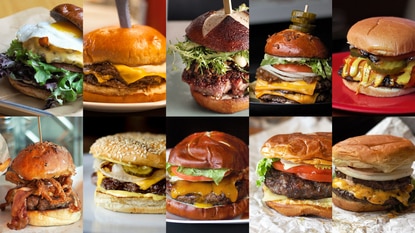
Dish: burger